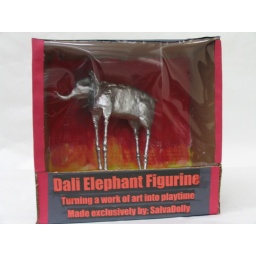
Front view of the elephant and packaging. You can see the plastic front better in this photo.